Answer in natural language. Considering the relative positions, is Window (highlighted by a green box) above or below grey wooden table (highlighted by a red box)? Choose between the following options: above or below
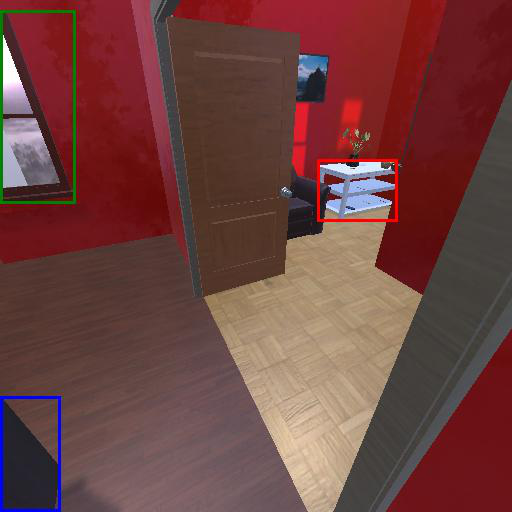
<answer>below</answer>